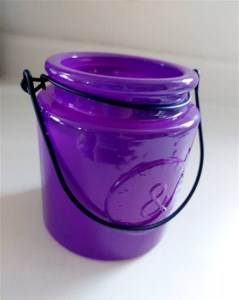
Waste category: glass